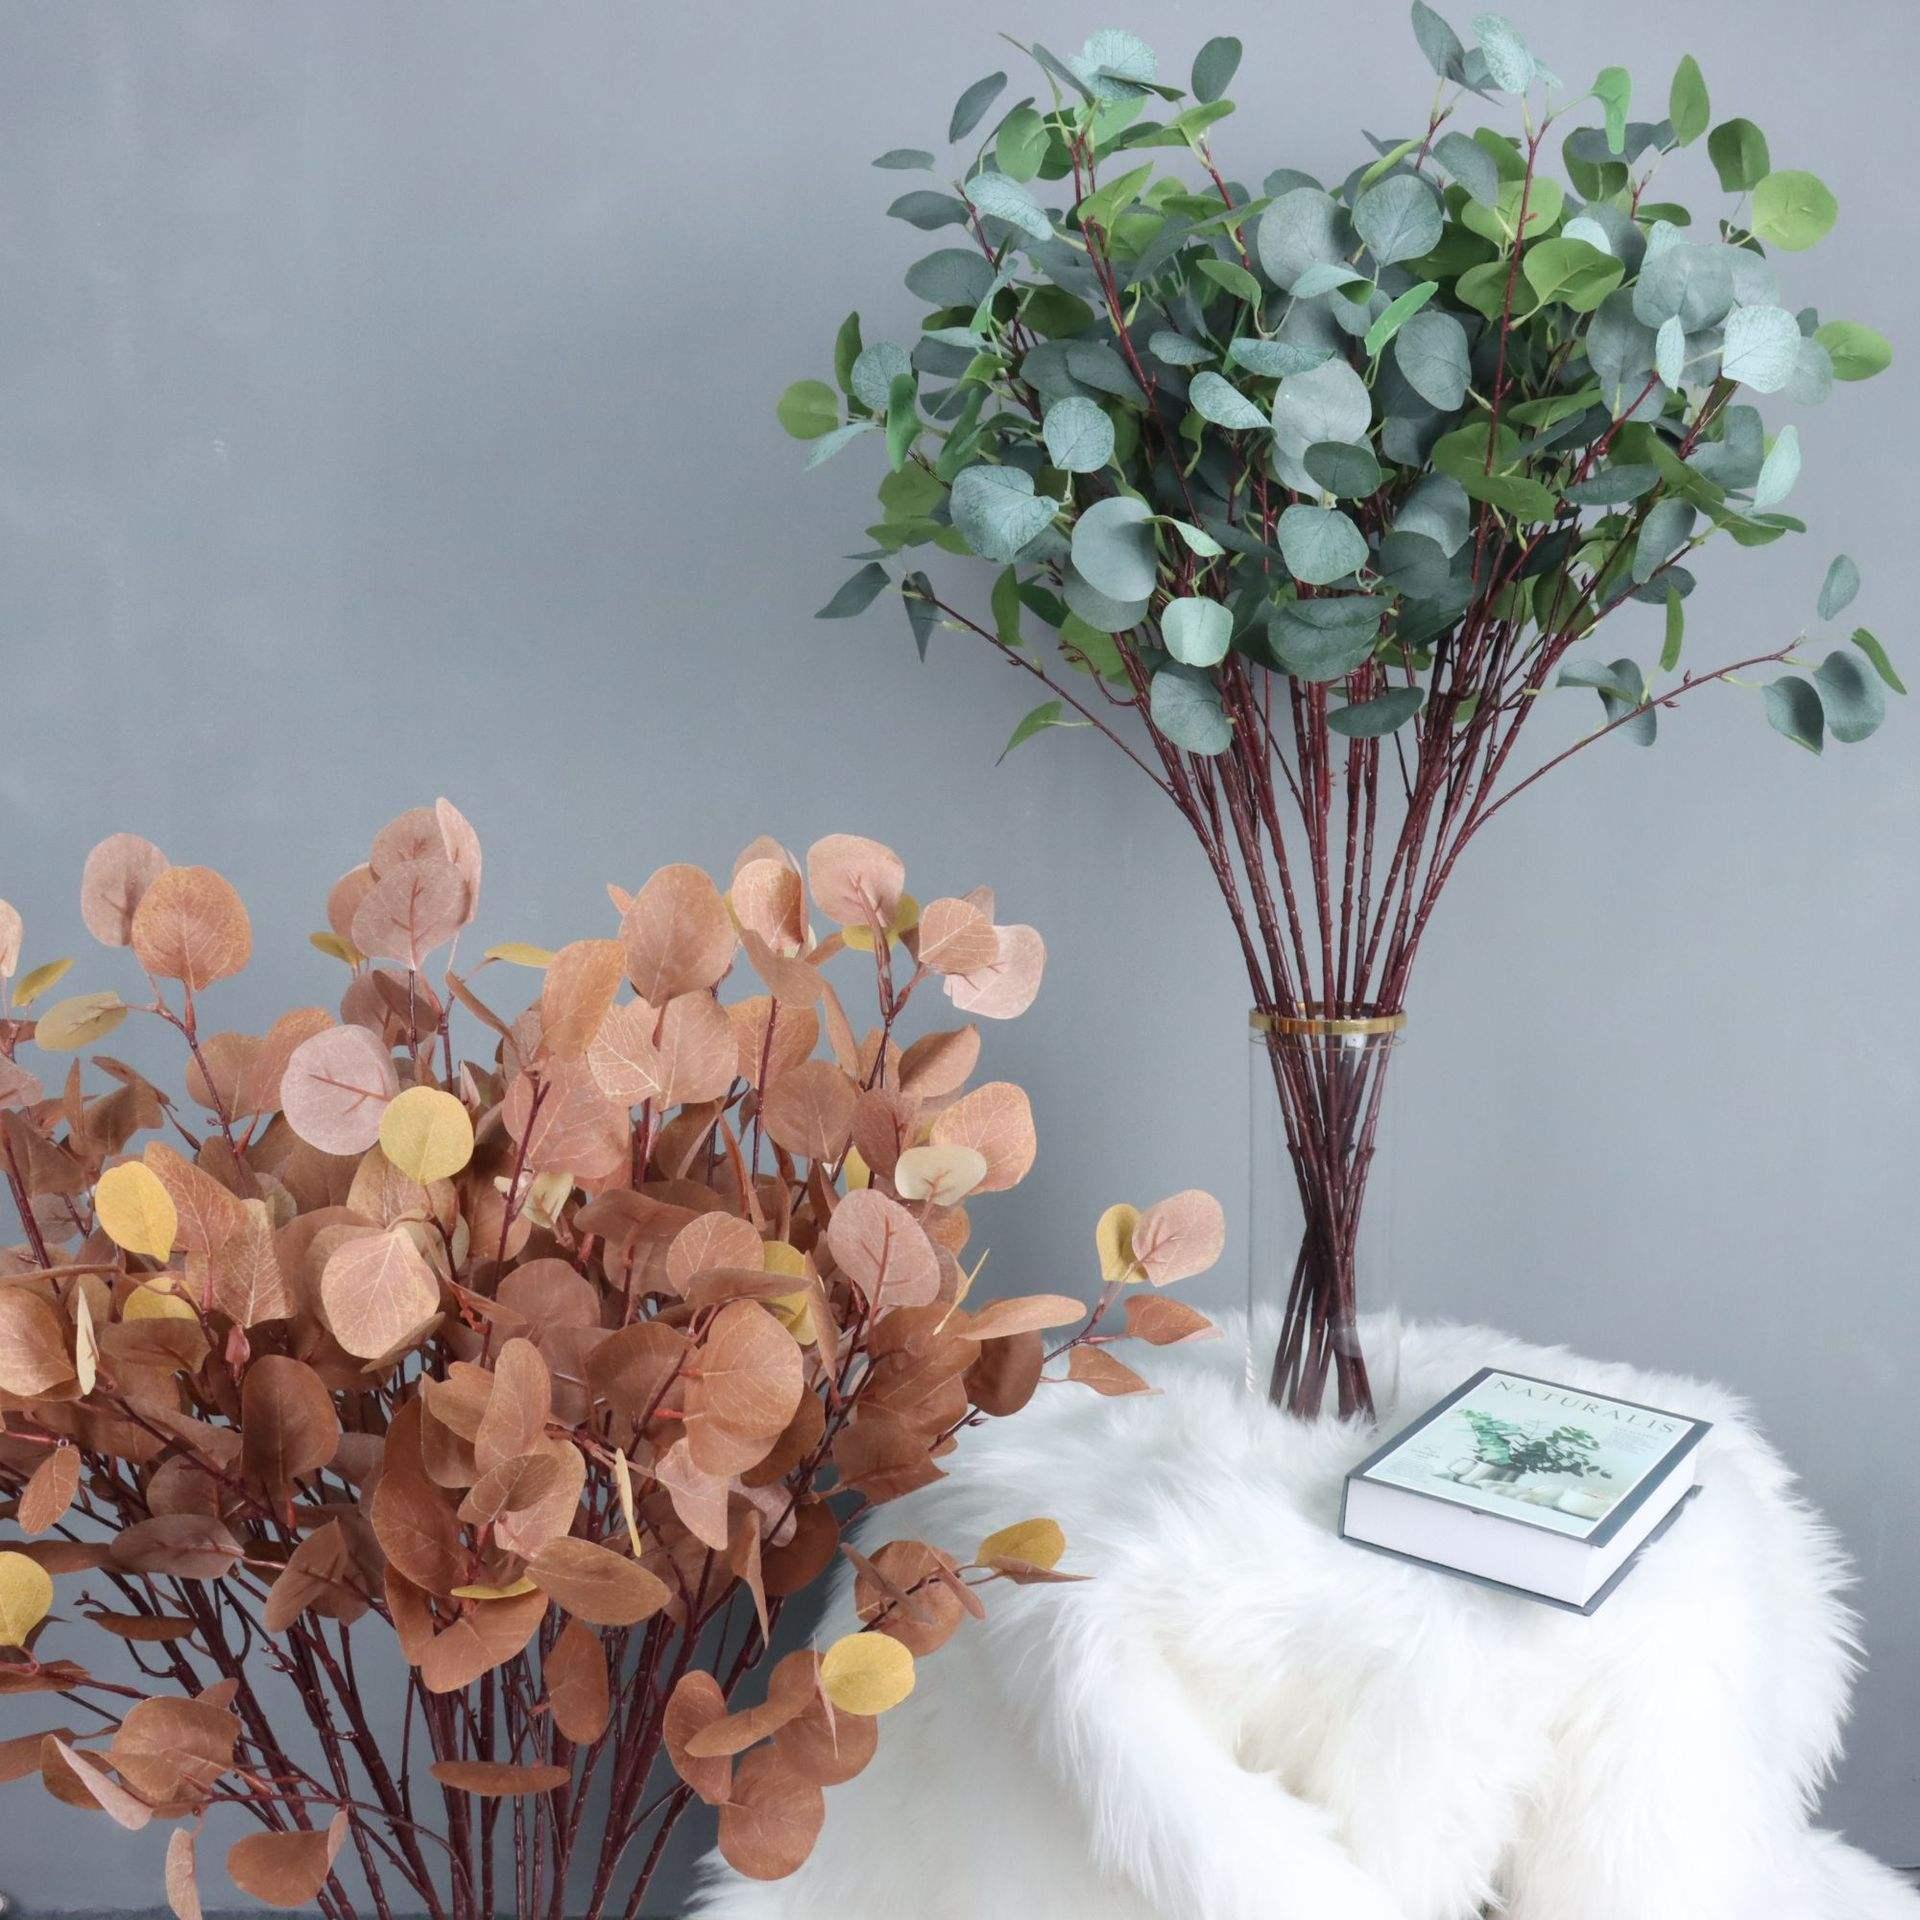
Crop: apple
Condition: healthy